Obid Xoja Mausoleum

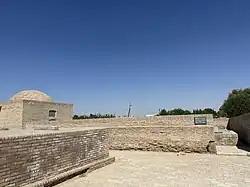
Obid Xoja Mausoleum

The Obid Xoja Mausoleum (Uzbek: Obid Xoja xazirasi) is a historical monument in Bukhara. It is located in the Chor Bakr memorial complex, which was built in the 18th century. The mausoleum is included in the national register of immovable cultural heritage of Uzbekistan.